Michael Livingston

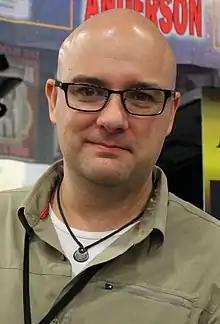
Livingston at the Florida Supercon in 2016

Michael Livingston is an American historian, a professor of medieval literature, and a historical fantasy novelist. His 2015 debut novel, "The Shards of Heaven", has been followed by two sequels.